Sam Narron (pitcher)

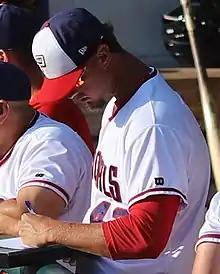
Narron with the Potomac Nationals in 2018

Samuel Franklin Narron (born July 12, 1981) is an American former professional baseball pitcher. He pitched in one game in Major League Baseball (MLB) for the Texas Rangers in the season. He was selected by the Texas Rangers in the 15th round of the 2002 MLB draft. On April 28, 2008, Narron hit a home run for the Huntsville Stars, the first home run on the season for a pitcher. He is the grandson of former major league catcher and coach Sam Narron and cousin of catcher and manager Jerry Narron.